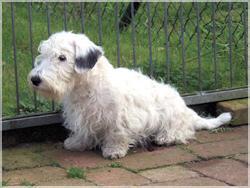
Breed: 211-n000058-Sealyham_terrier